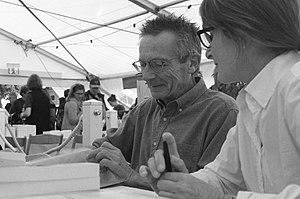
Séance de dédicaces - Le livre sur les quais, Morges, Suisse
Patrice Leconte est un réalisateur, scénariste, metteur en scène, dessinateur et écrivain français né le 12 novembre 1947 à Paris.